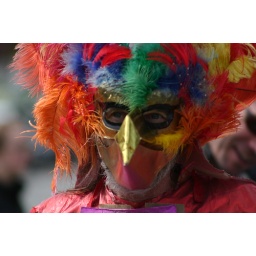
Photo by Brian Kelly / South Whidbey RecordA brightly feathered bird man walks along the parade route in Langley.